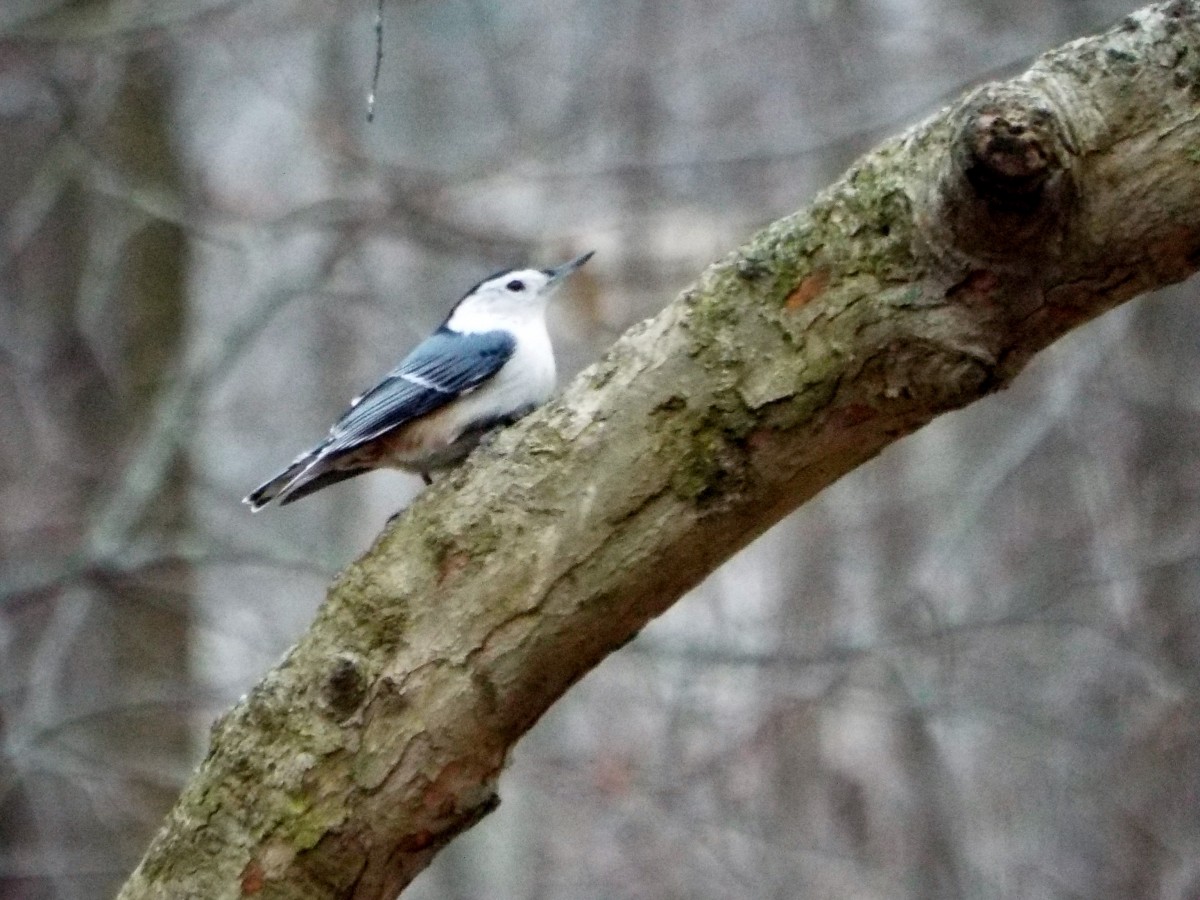
Tags: branch, wing, wildlife, beak, fauna, jay, vertebrate